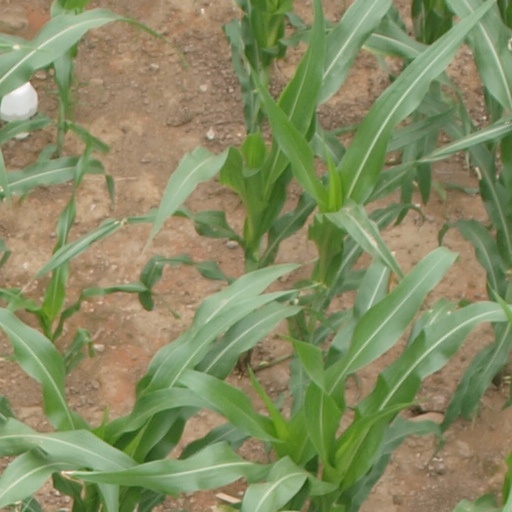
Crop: maize; corn